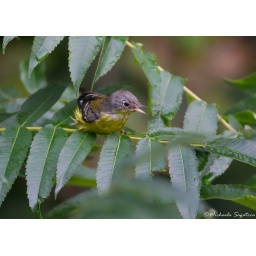
This Magnolia Warbler was enjoying a bath in the sumac tree after a downpour. ISO 5000.